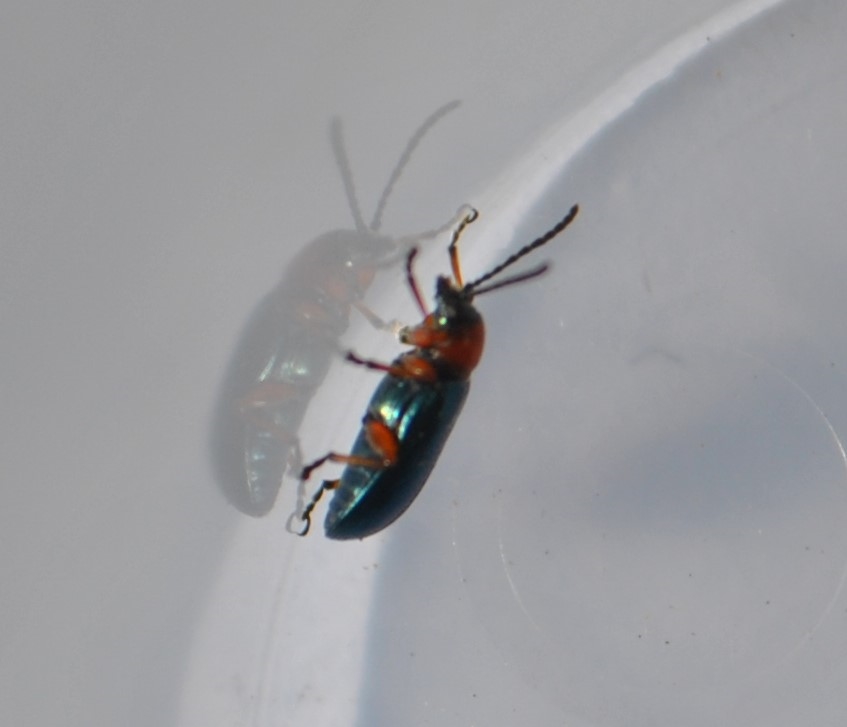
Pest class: cereal_leaf_beetle